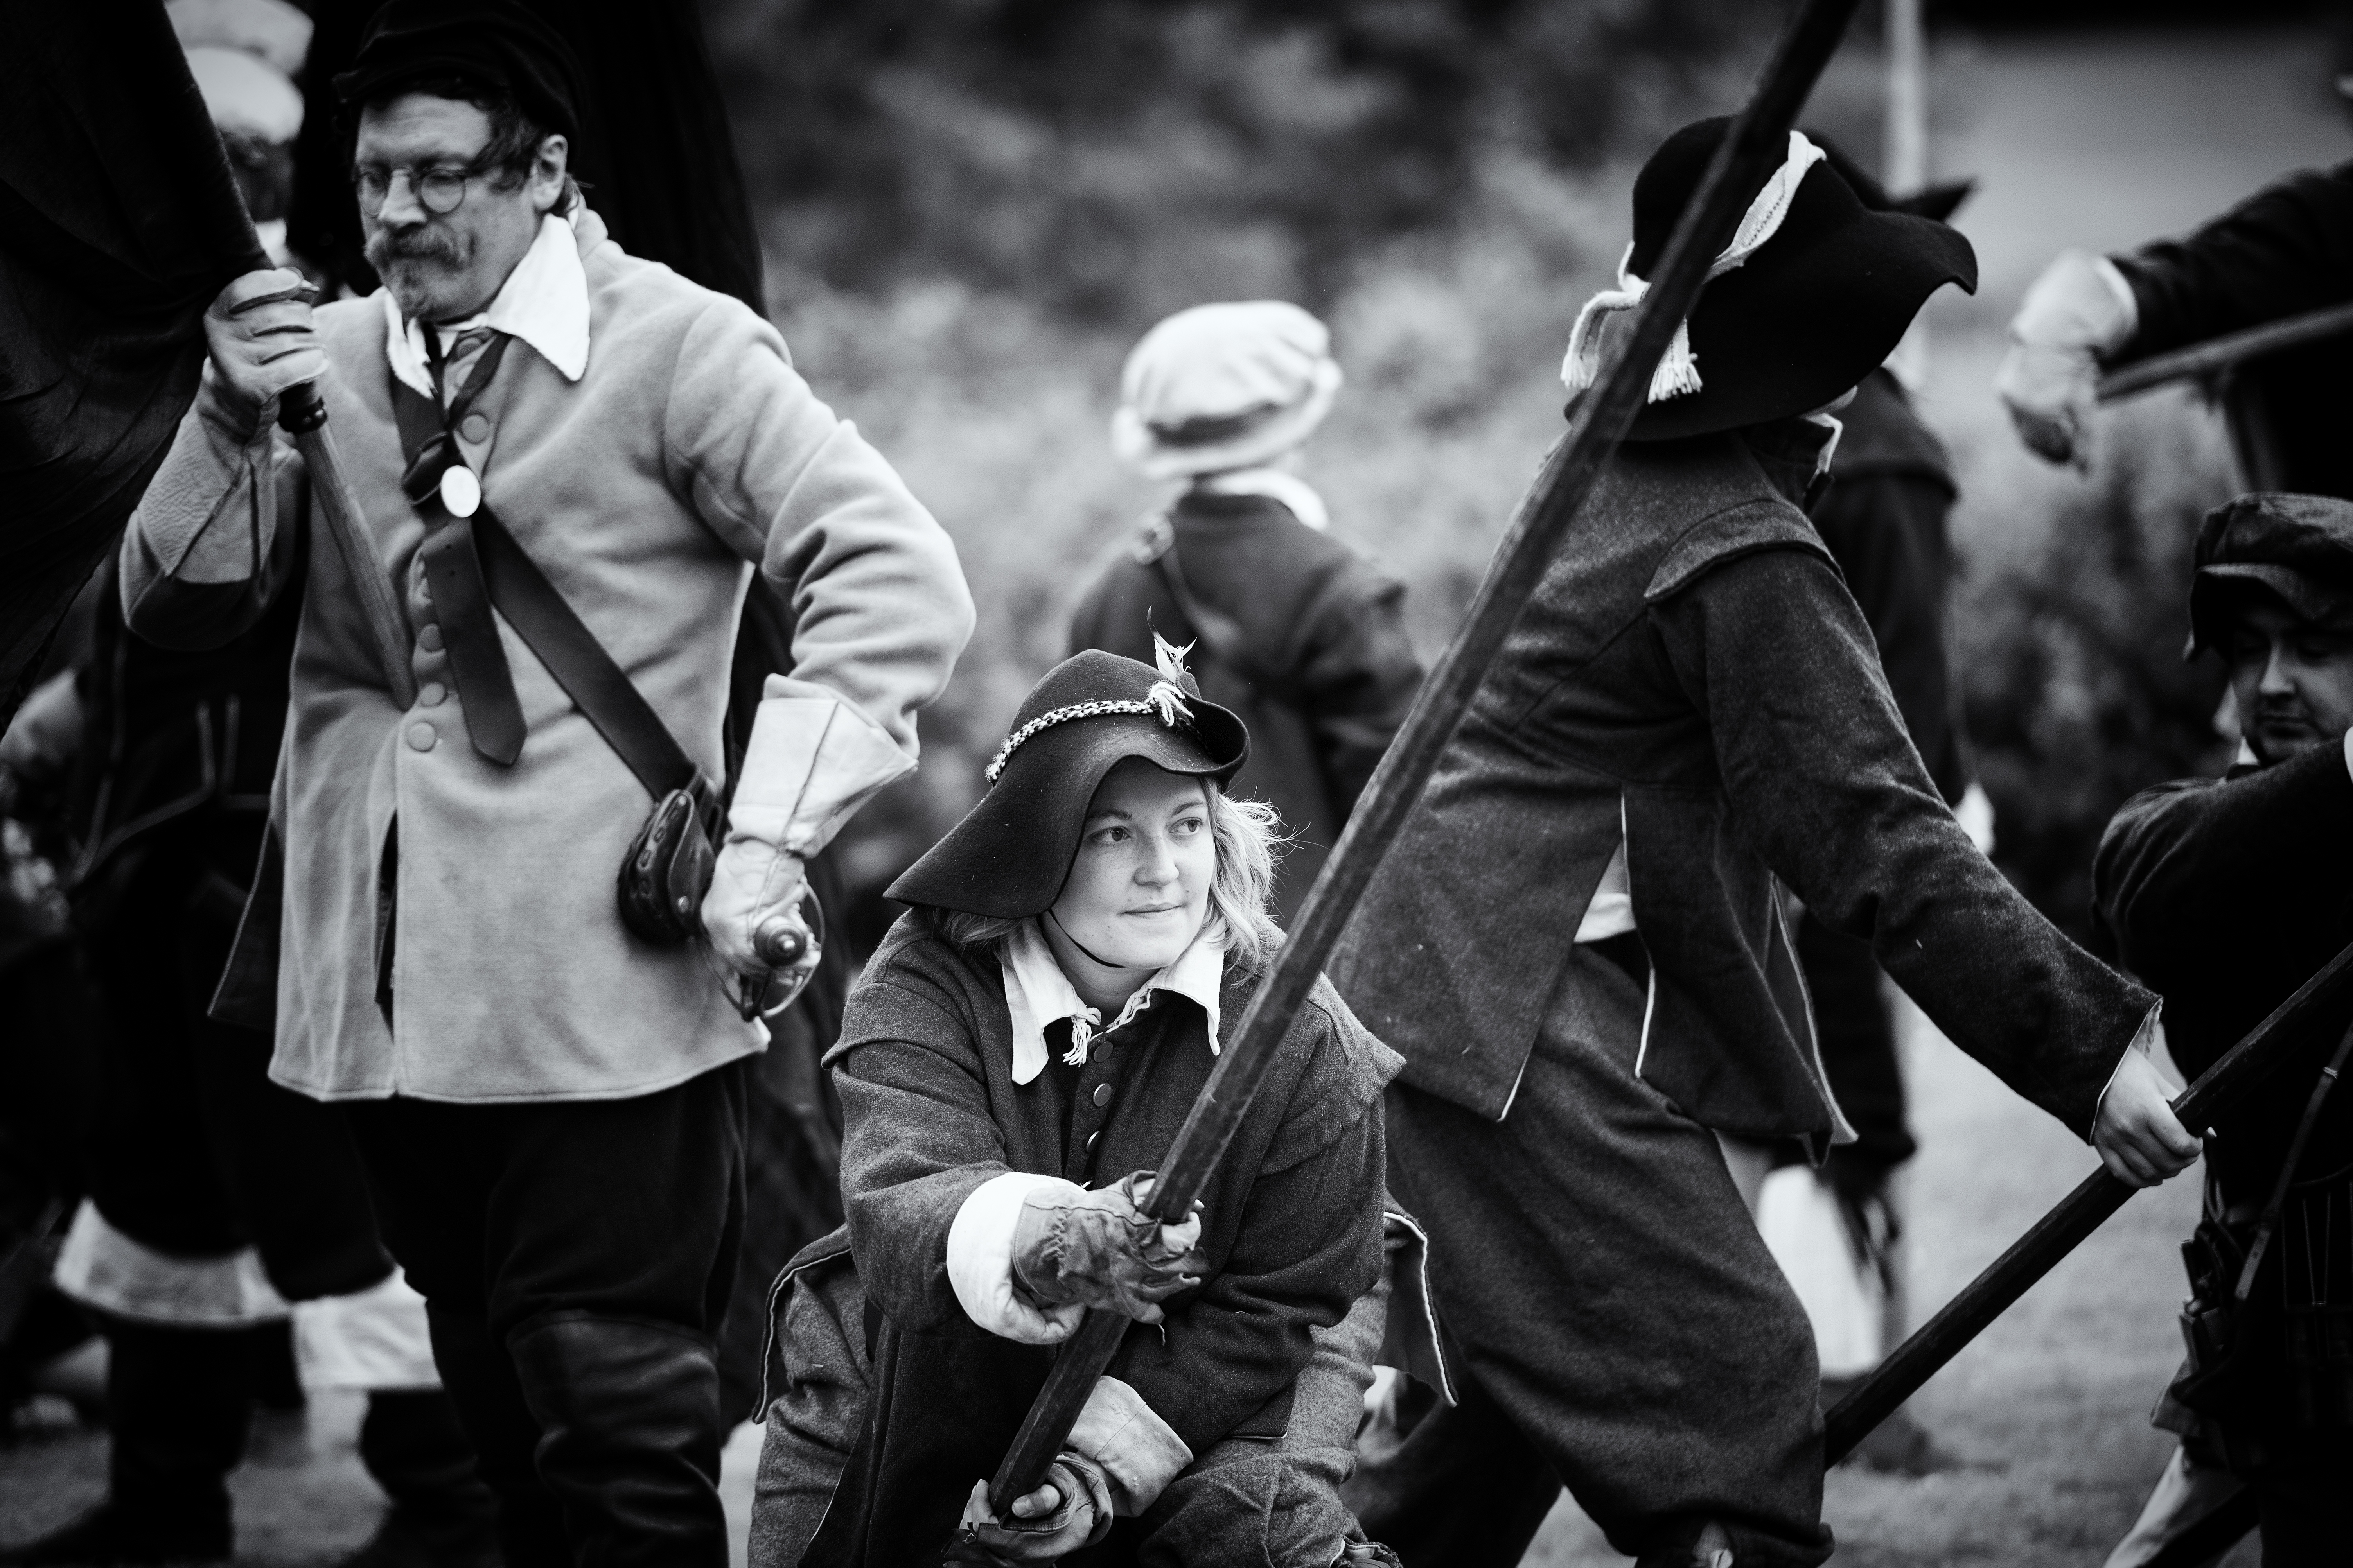
black and white, crowd, summer, musician, black, monochrome, performance art, uk, cumbria, england, sizerghcastle, nationaltrust, nt, free, 2014, creativecommons, battle, medieval, reenactment, sealedknot, demonstration, monochrome photography, social group